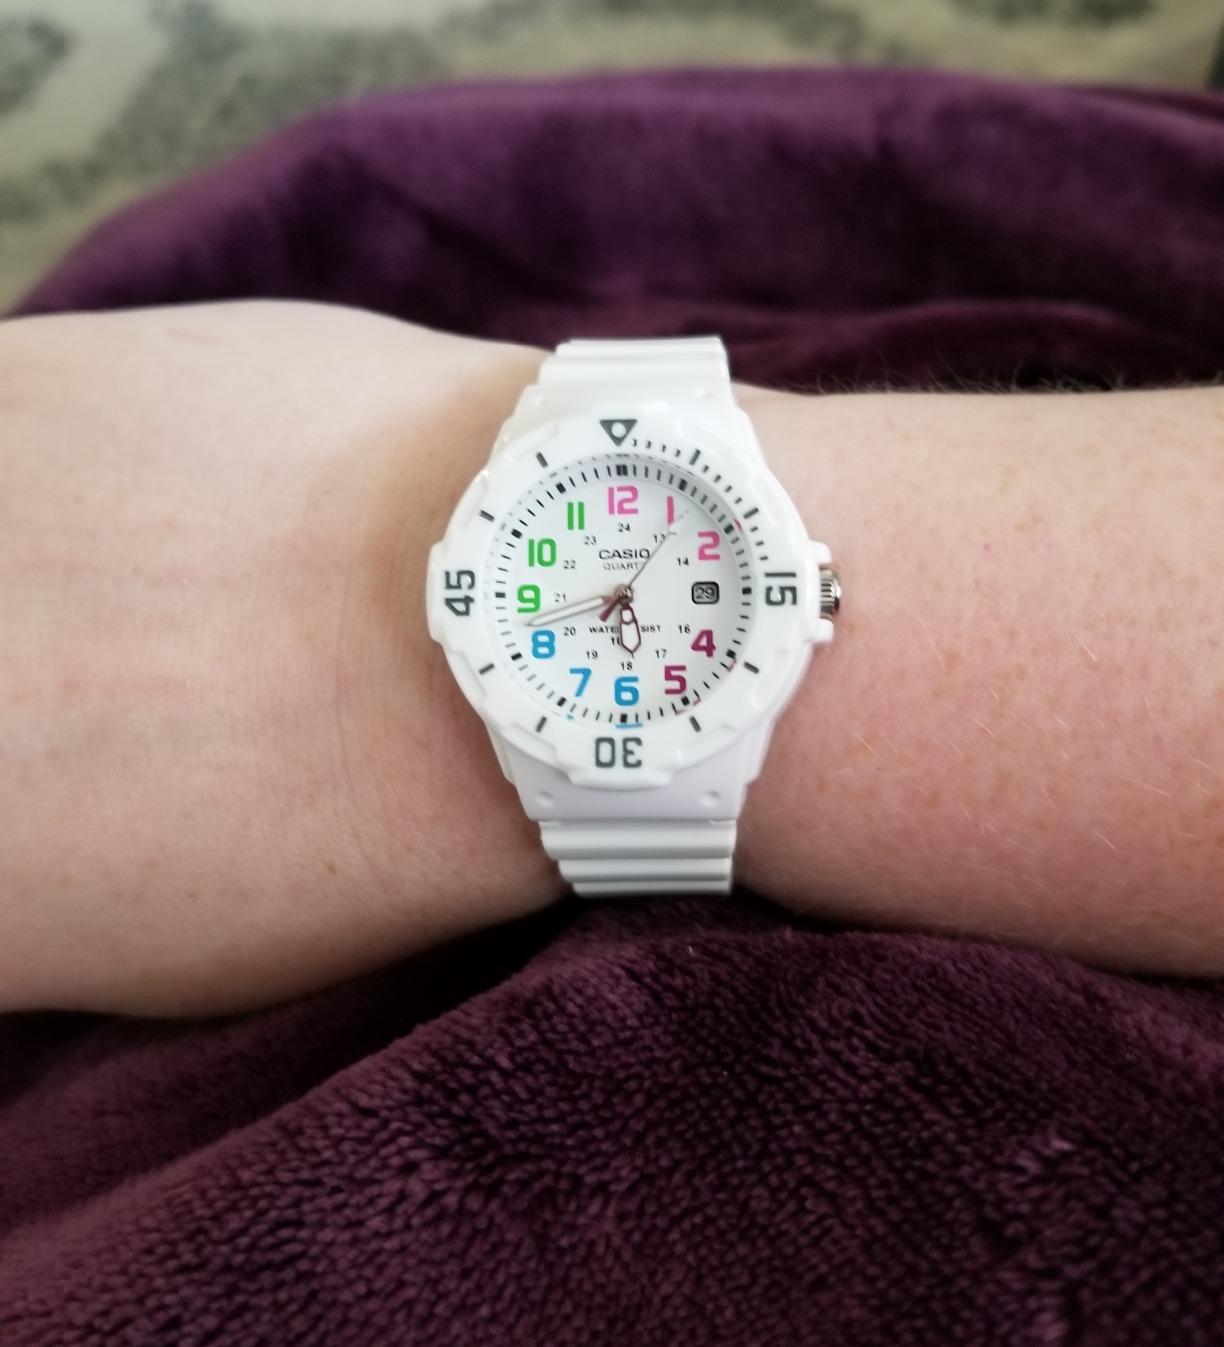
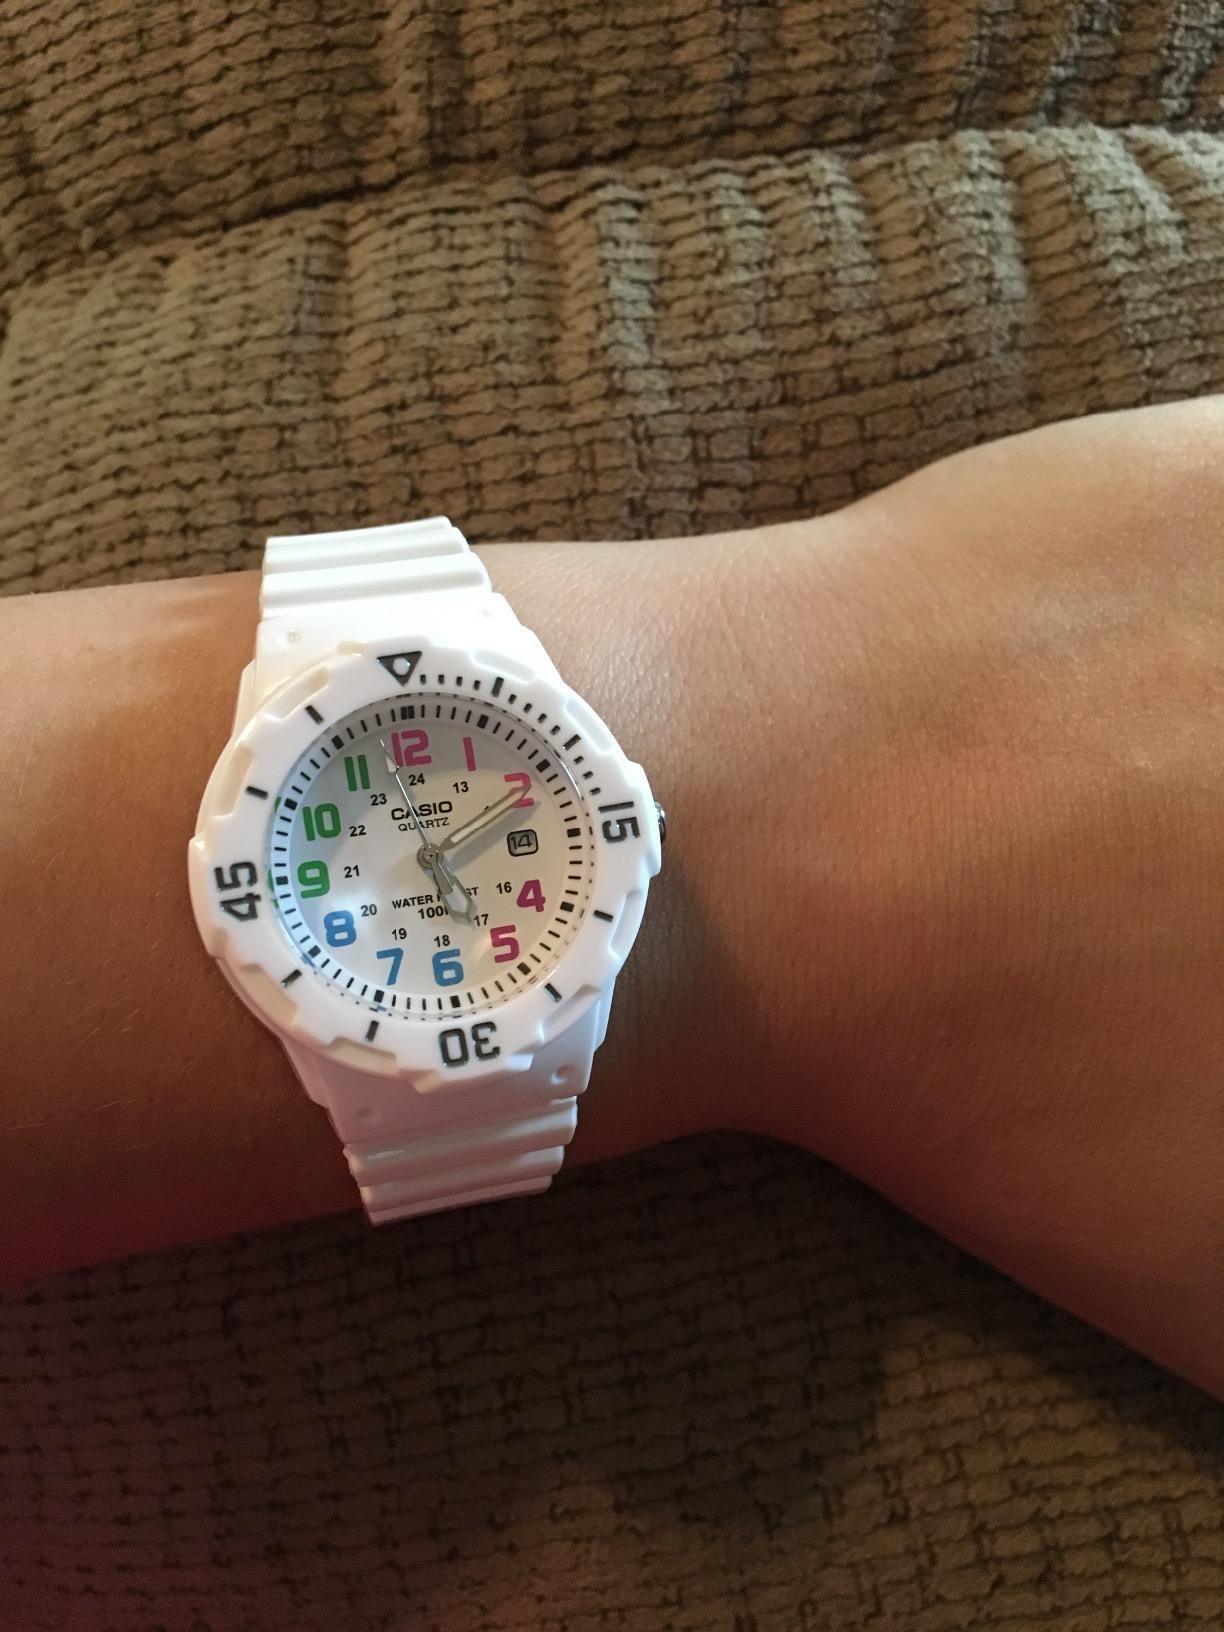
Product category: accessories_watch
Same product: yes